Paddock

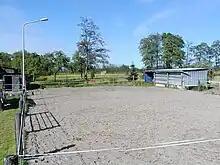
A sand paddock

A paddock is a small enclosure for horses. This term also applies to a trackside area for a motor racing competition, particularly Formula One, and is synonymous with the competing field.